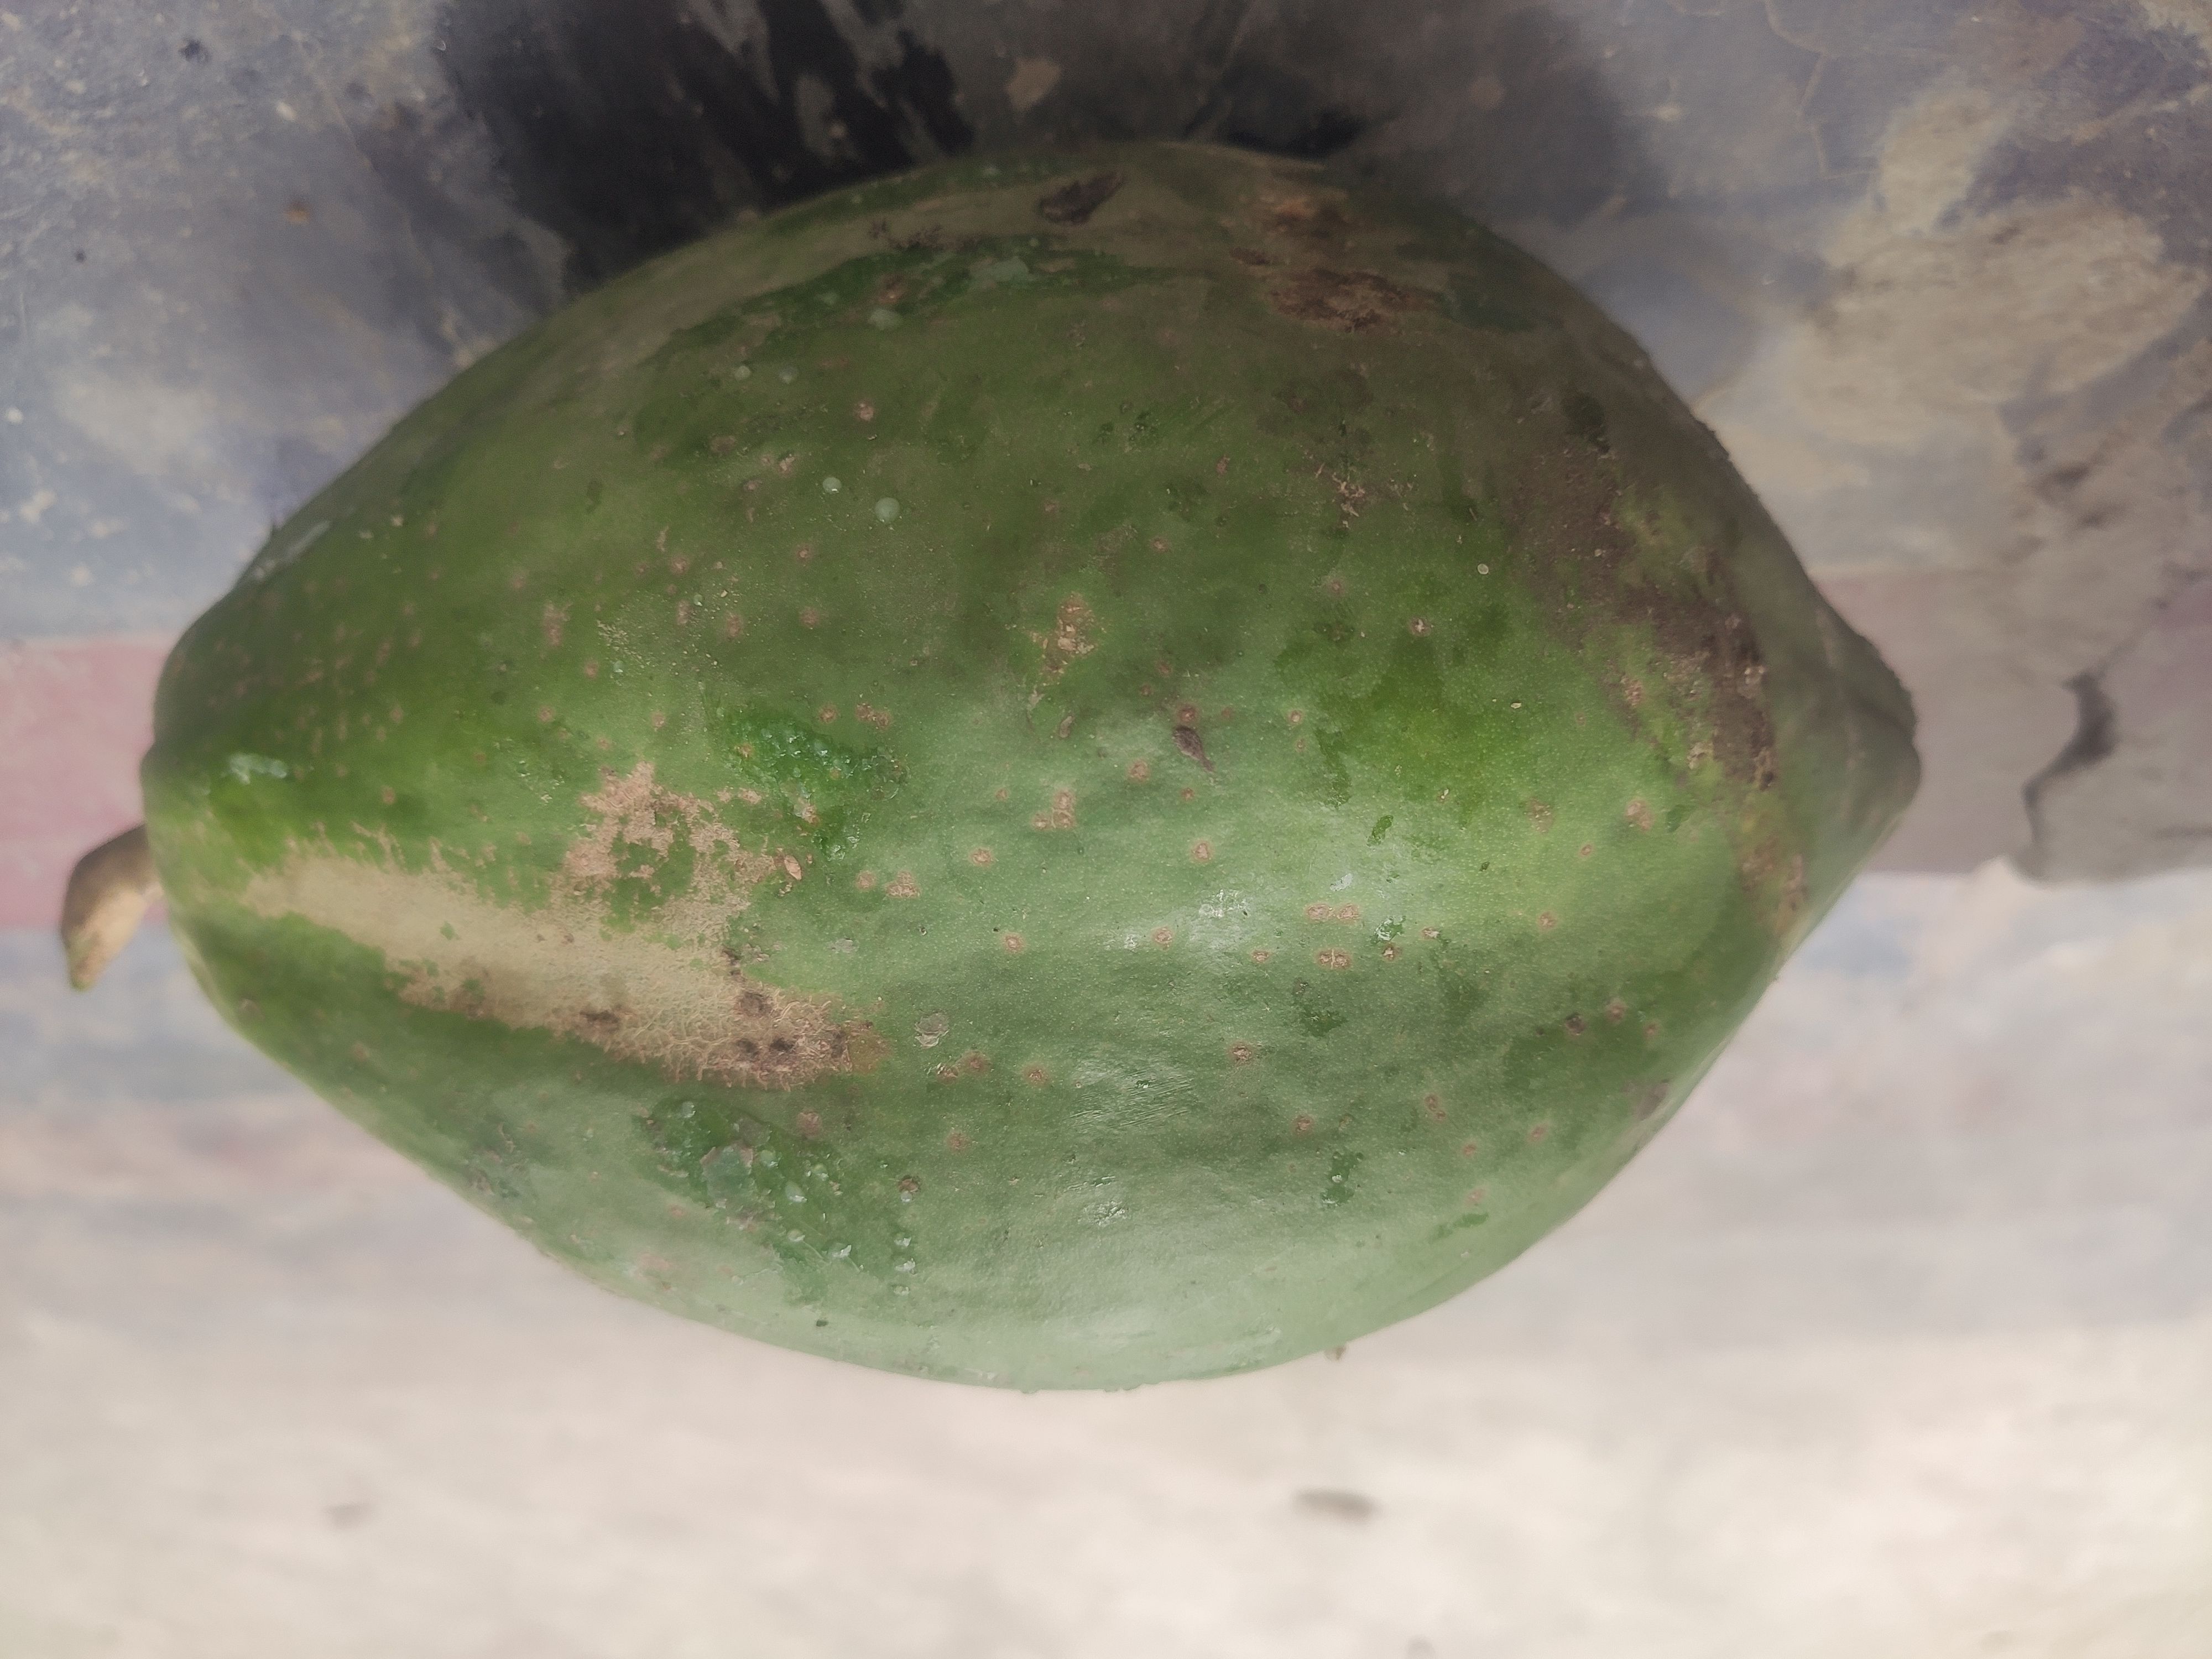
Fruit: papayas
Grade: 1st-grade